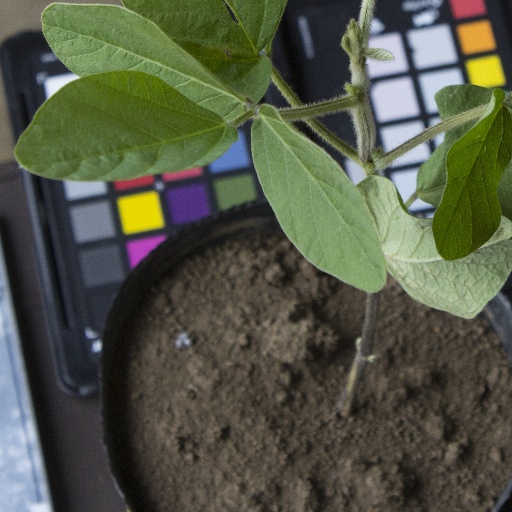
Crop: soybean